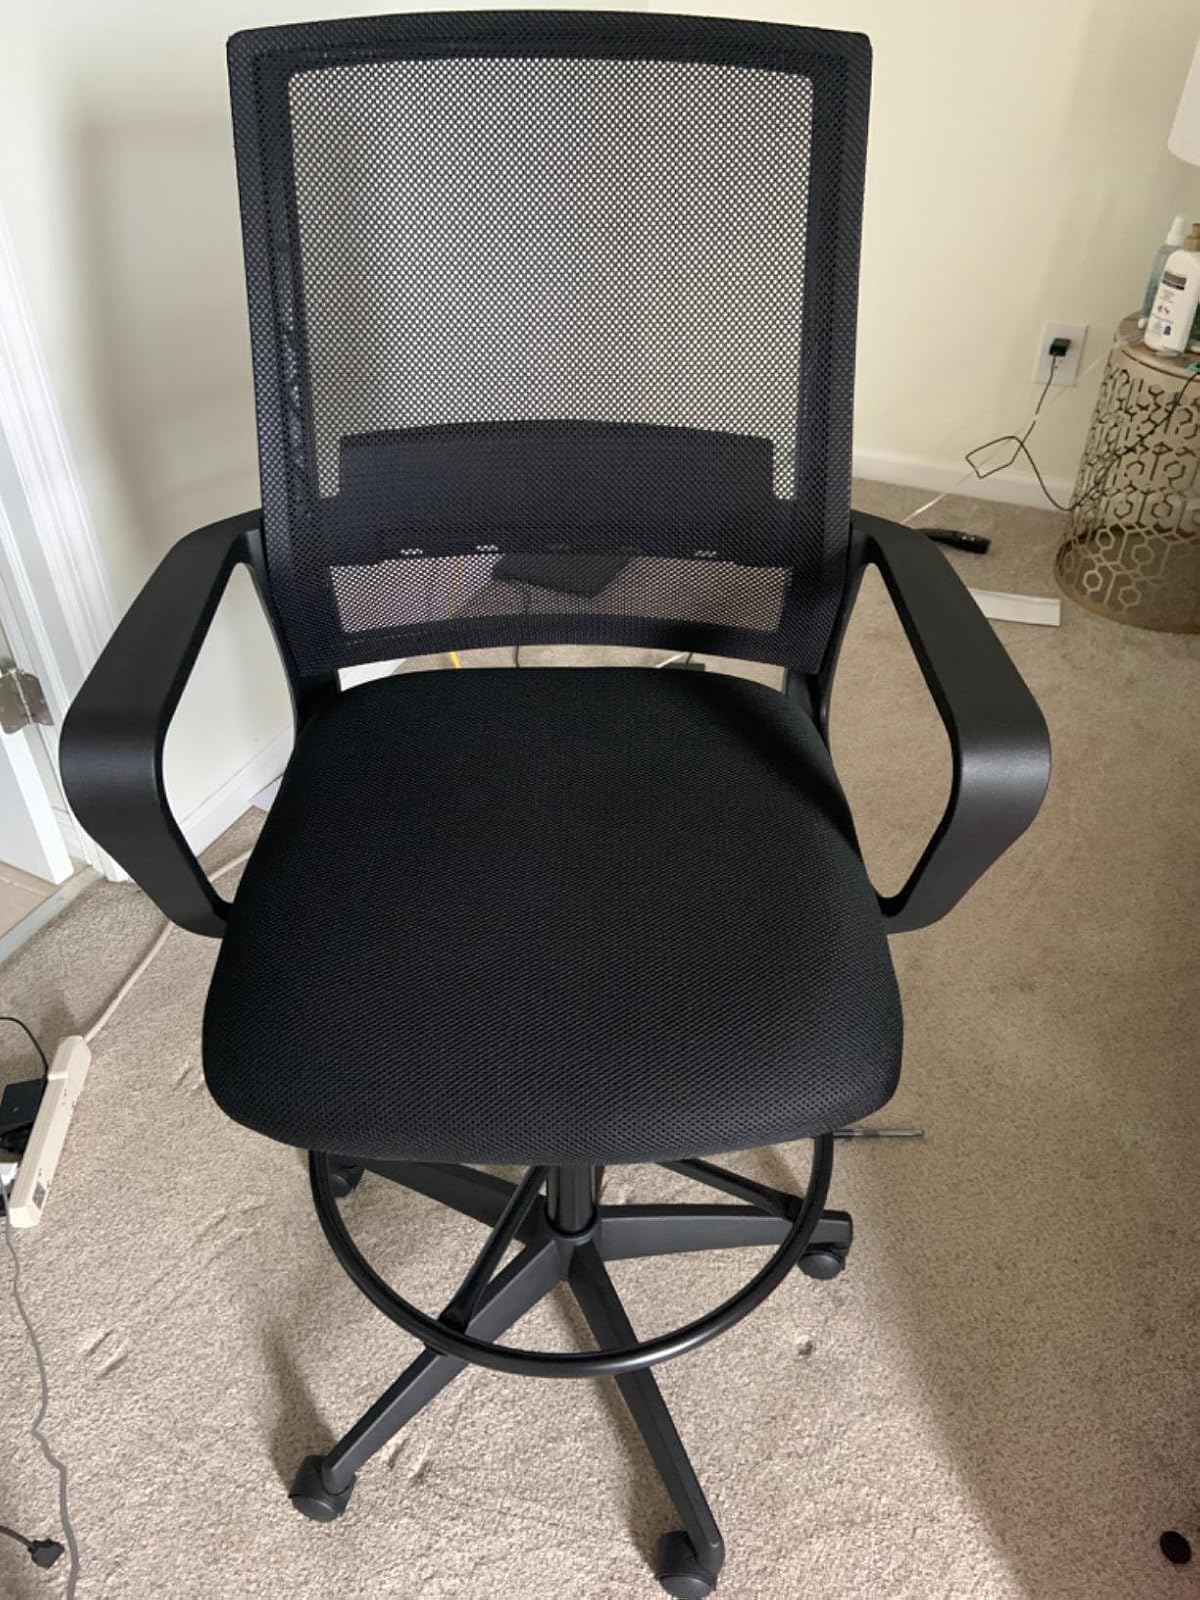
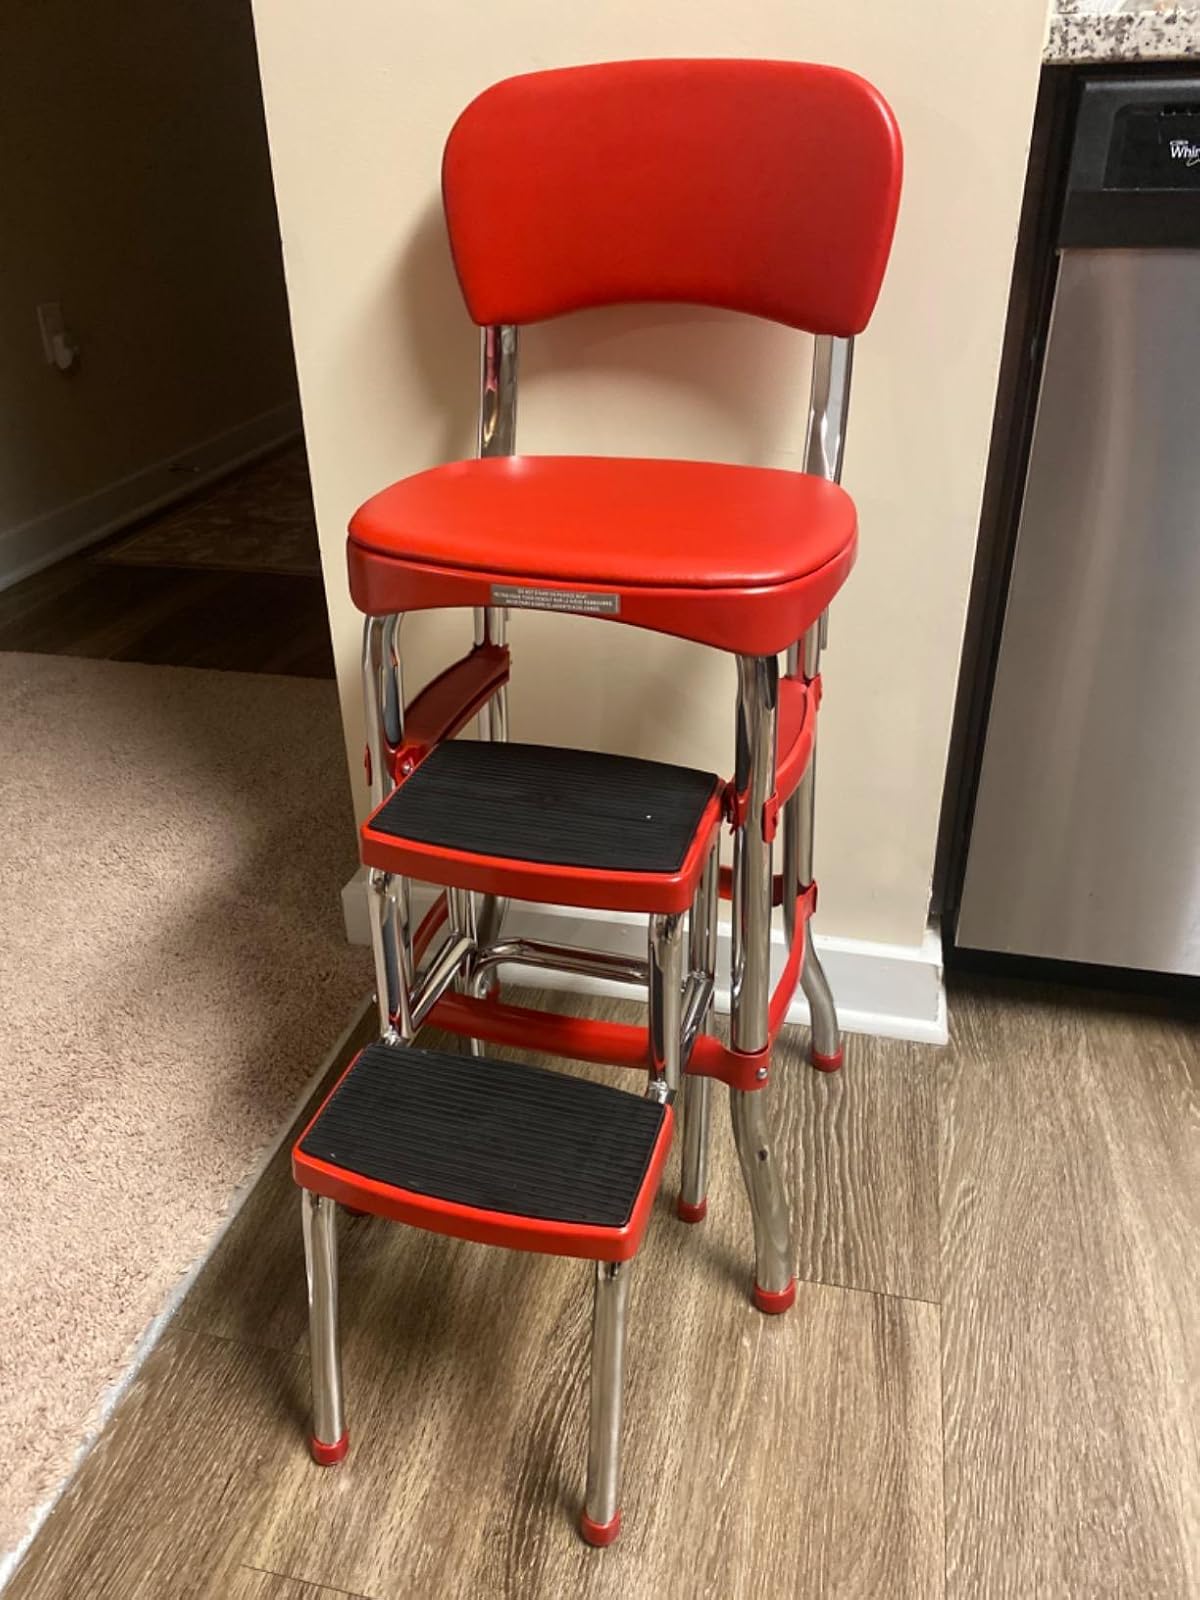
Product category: items_chair
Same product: no